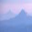
Label: mountain